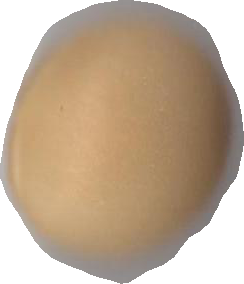
Variety: Grobogan